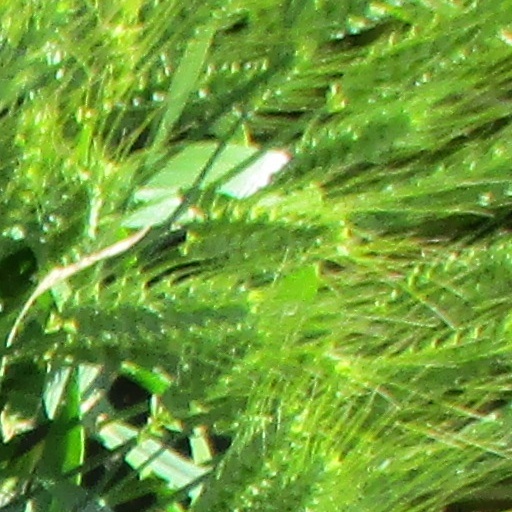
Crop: wheat